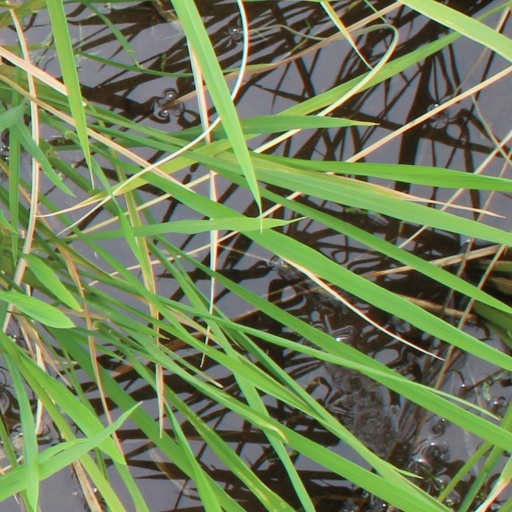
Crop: rice